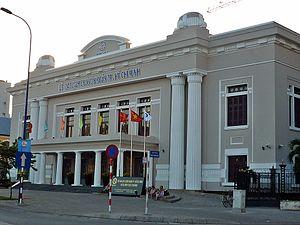
La Bourse d'Hô-Chi-Minh-Ville, créée en juillet 2000, est l'une des plus récentes bourses asiatiques. Elle est située dans le 1er arrondissement d'Hô-Chi-Minh-Ville.